Maratha Navy

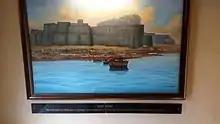
A painting of Vijaydurg sea fortress (built in the 17th century). The painting is a part of National War Museum, Pune

Shivaji took up the task of constructing multiple naval bases along the coast of present-day Maharashtra. He organized two fleets – one under the command of Admiral Maynak Bhandari and the other under Dαulat Khan. The Maratha Navy consisted mostly of native Konkani sailors; however, it was commanded mostly by mercenaries, including Siddi and Portuguese. Circa 1659, the Maratha Navy consisted of around 20 warships. Hiring mercenaries was relatively common in Maratha military culture and the Navy was no exception to this practice. The Portuguese naval officer Rui Leitão Viegas was hired as fleet commander, in part because the Maratha wanted to get insight into the Portuguese naval technology and capabilities. The Maratha knew the Portuguese had a powerful navy. The Portuguese convinced their mercenary officers to leave the service of the Maratha; however, the Portuguese allied with the Marathas when the latter went to war against the Mughals.